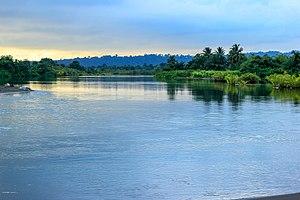
Idenau est une ville du Cameroun située dans la région du Sud-Ouest et le département du Fako. Elle fait partie de la commune de West Coast.
West Coast est un arrondissement du Cameroun située dans le département du Fako et la région du Sud-Ouest. Son siège se trouve à Idenau, la ville principale.